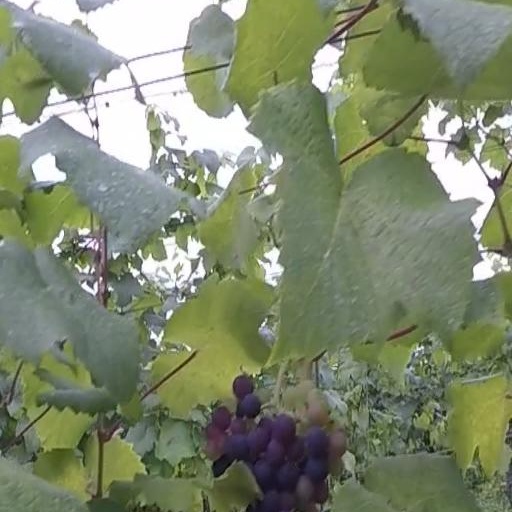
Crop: grape